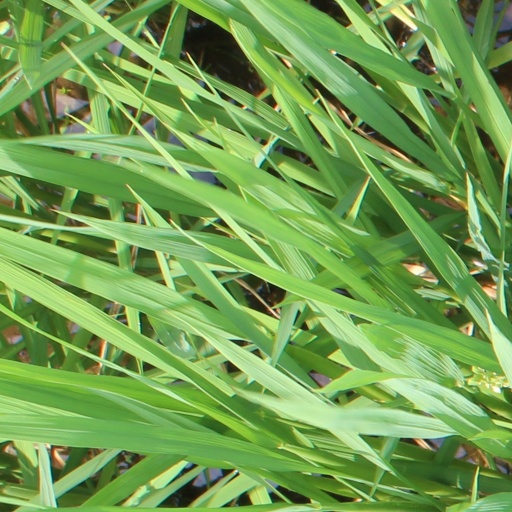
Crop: rice